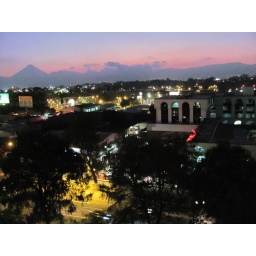
Here you get part of the street and some building views of Guatemala city with the Volcano in the background.